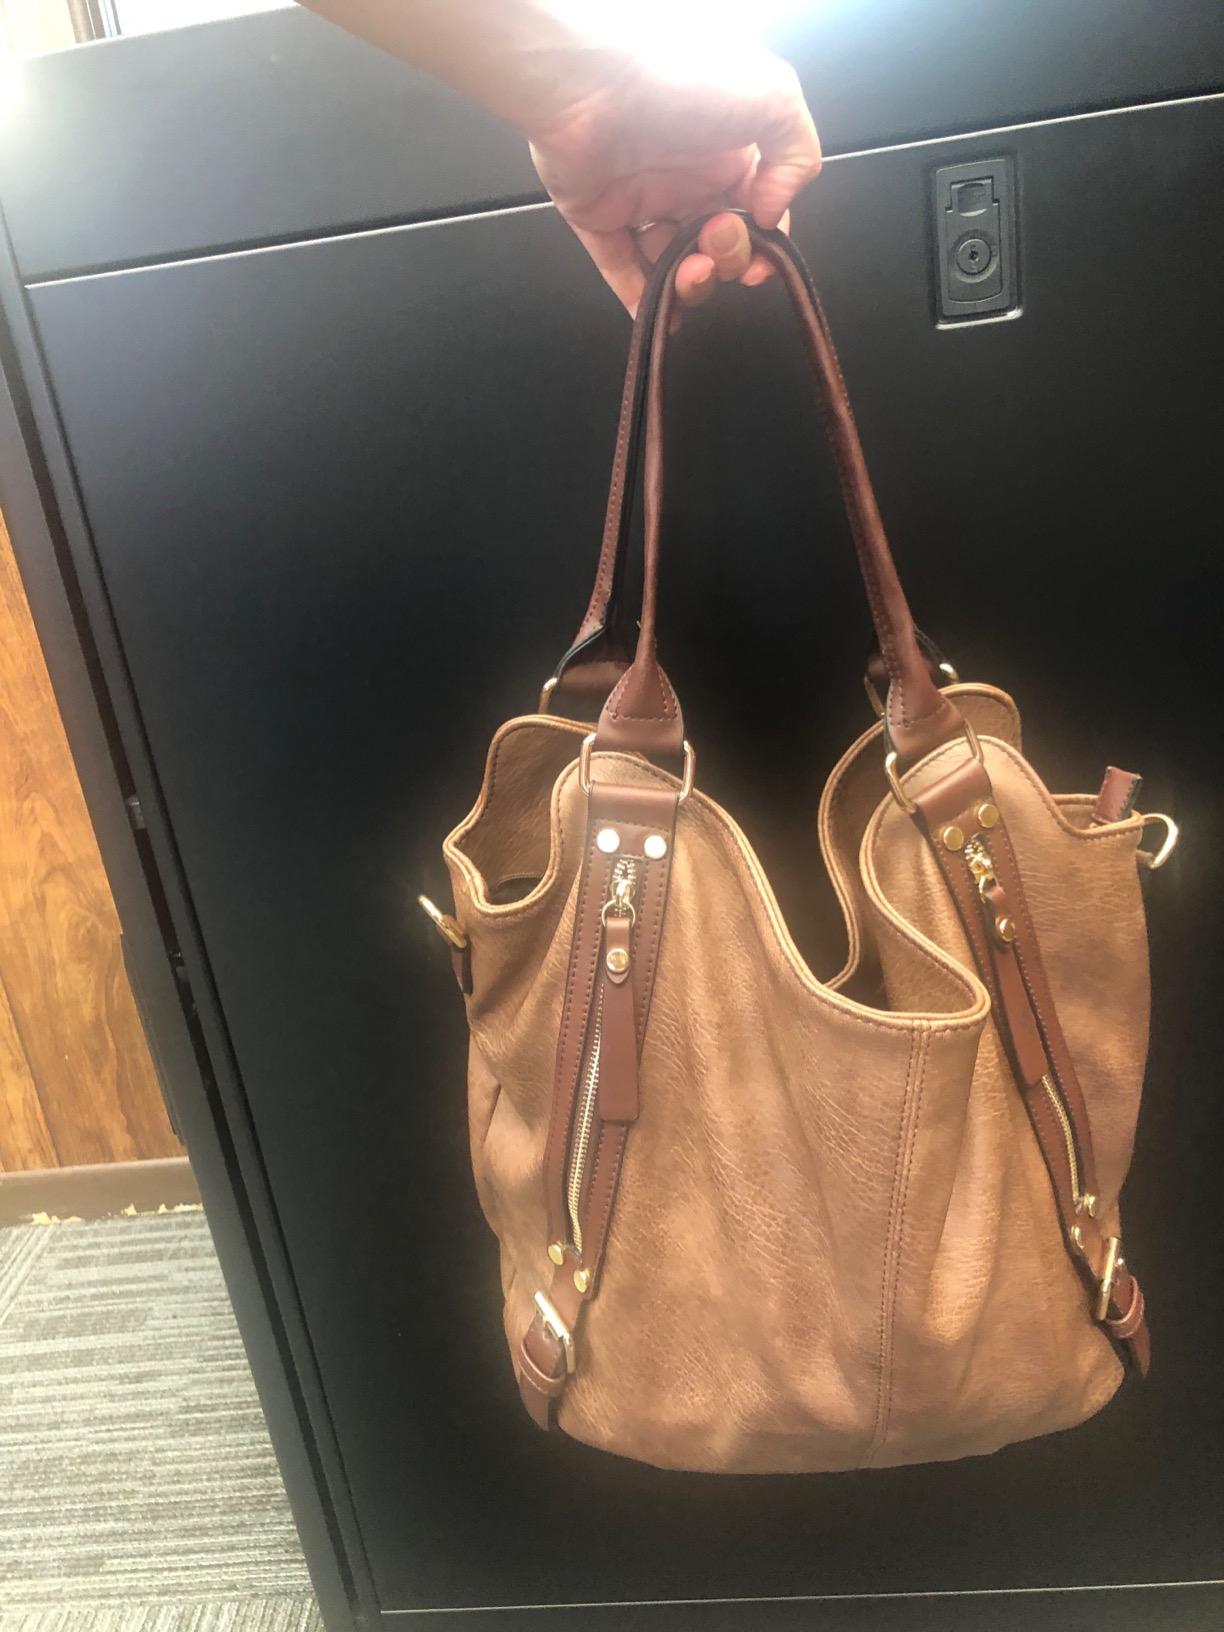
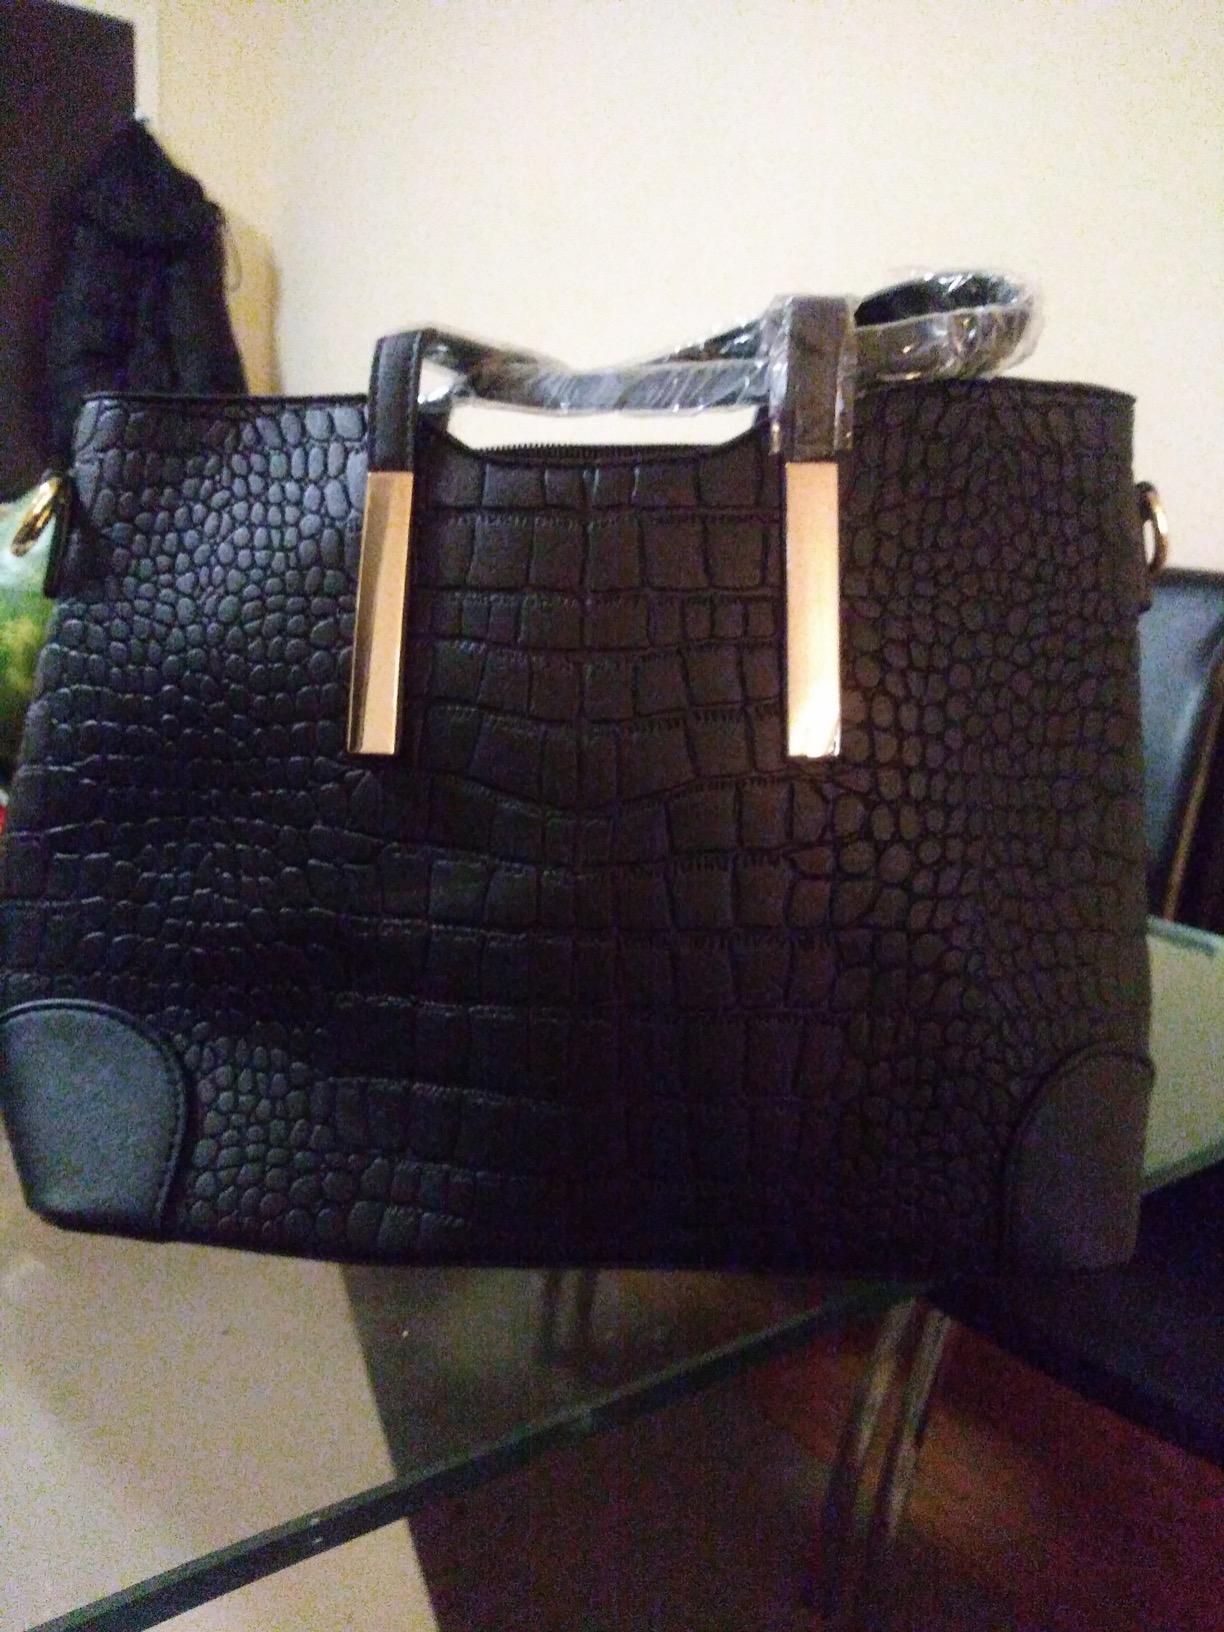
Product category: accessories_handbag
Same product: no